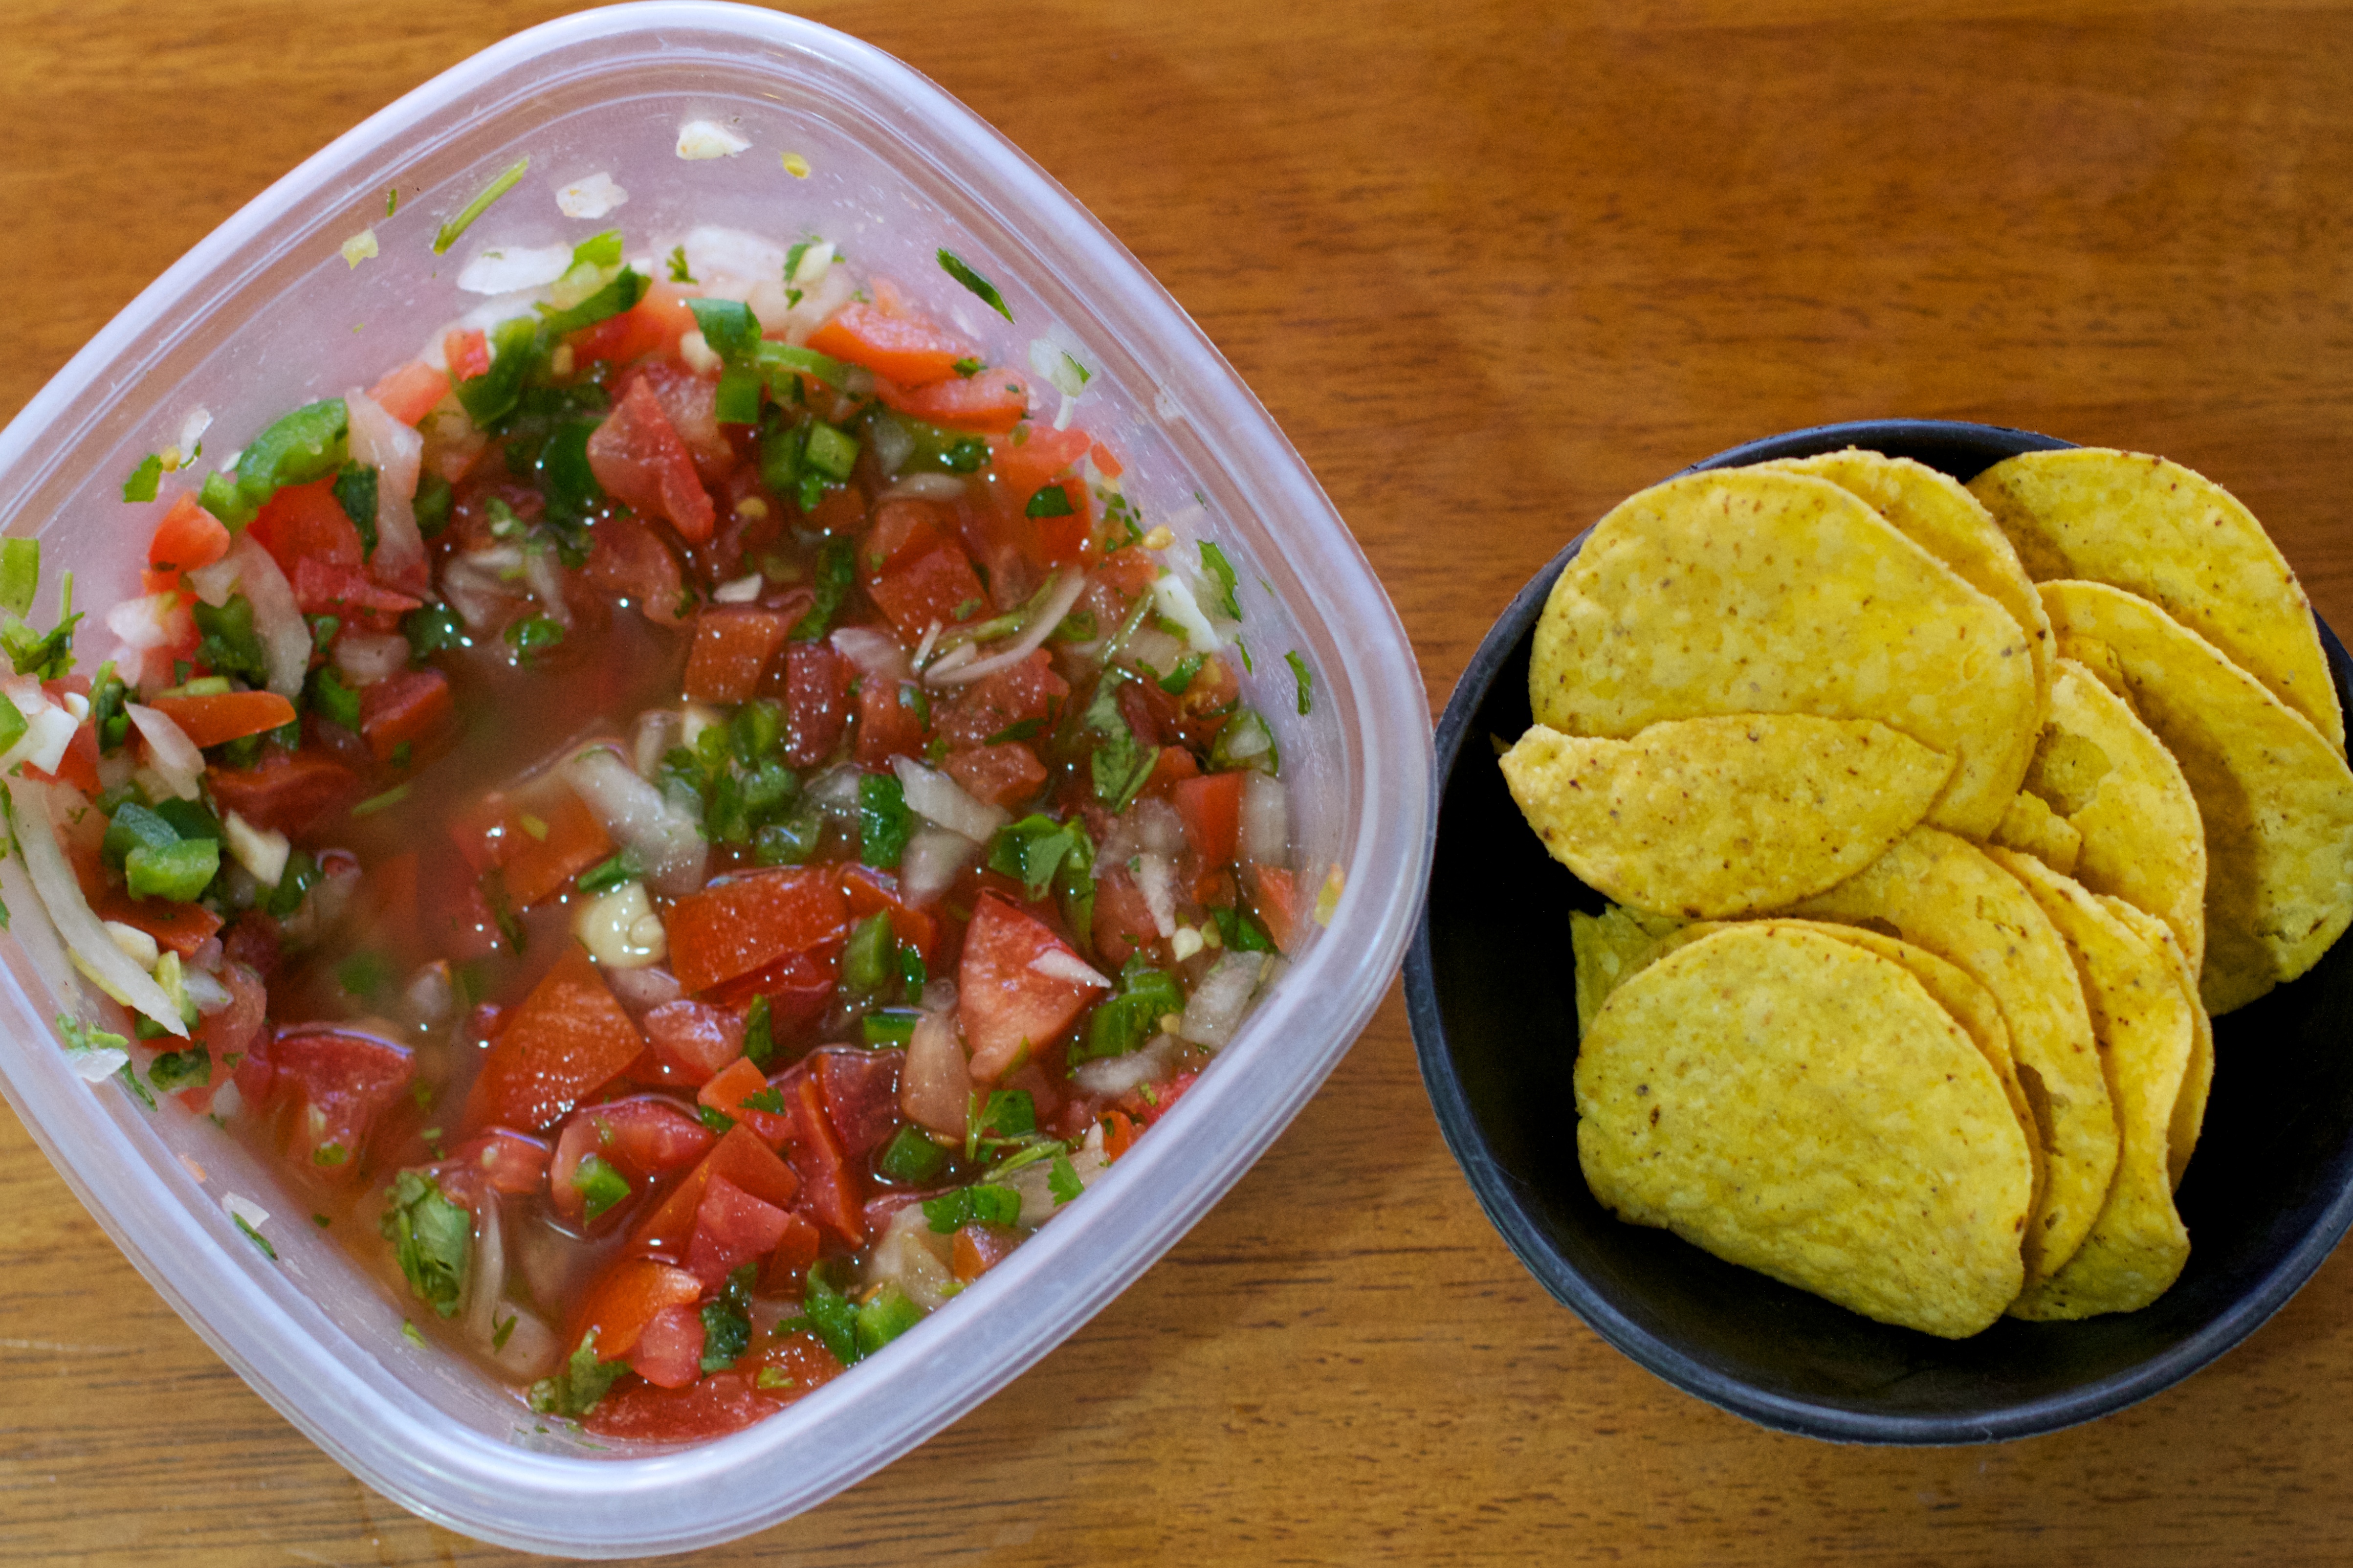
dish, meal, food, produce, vegetable, cuisine, asian food, salsa, vegetarian food, ideahive, salsa sauce